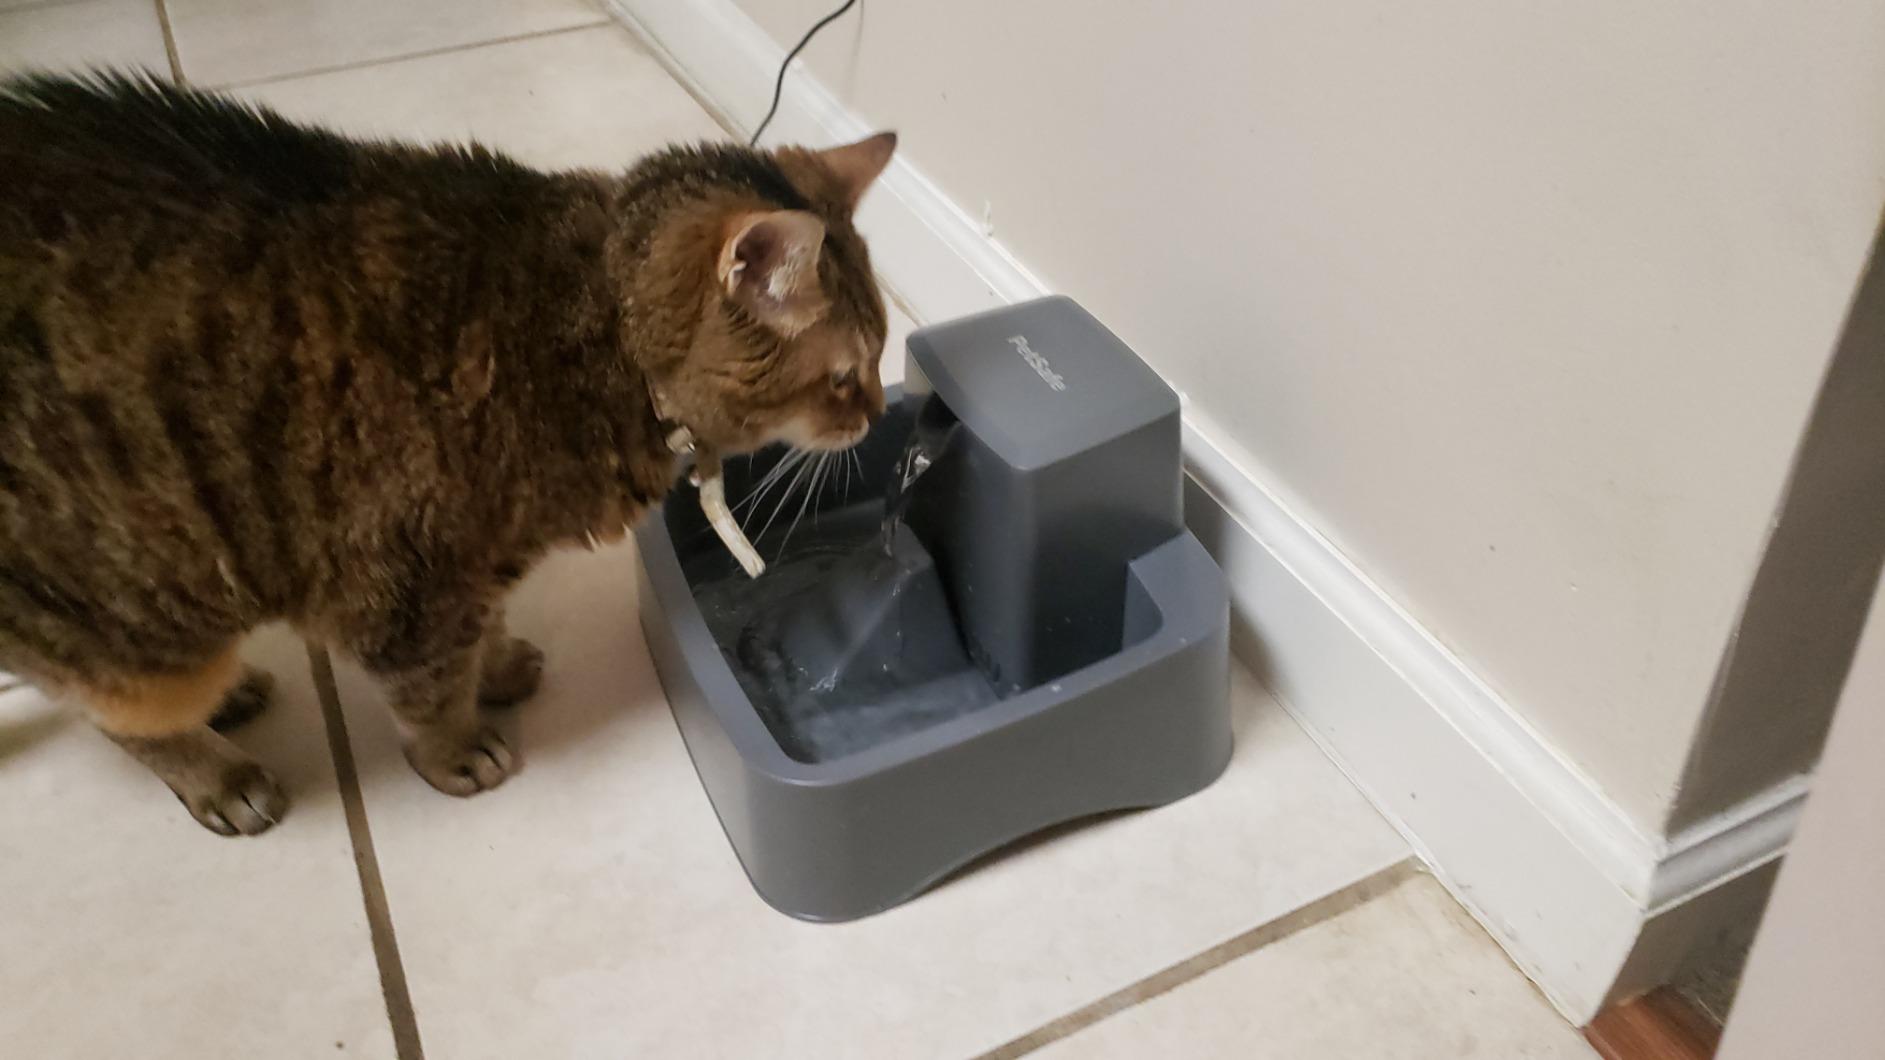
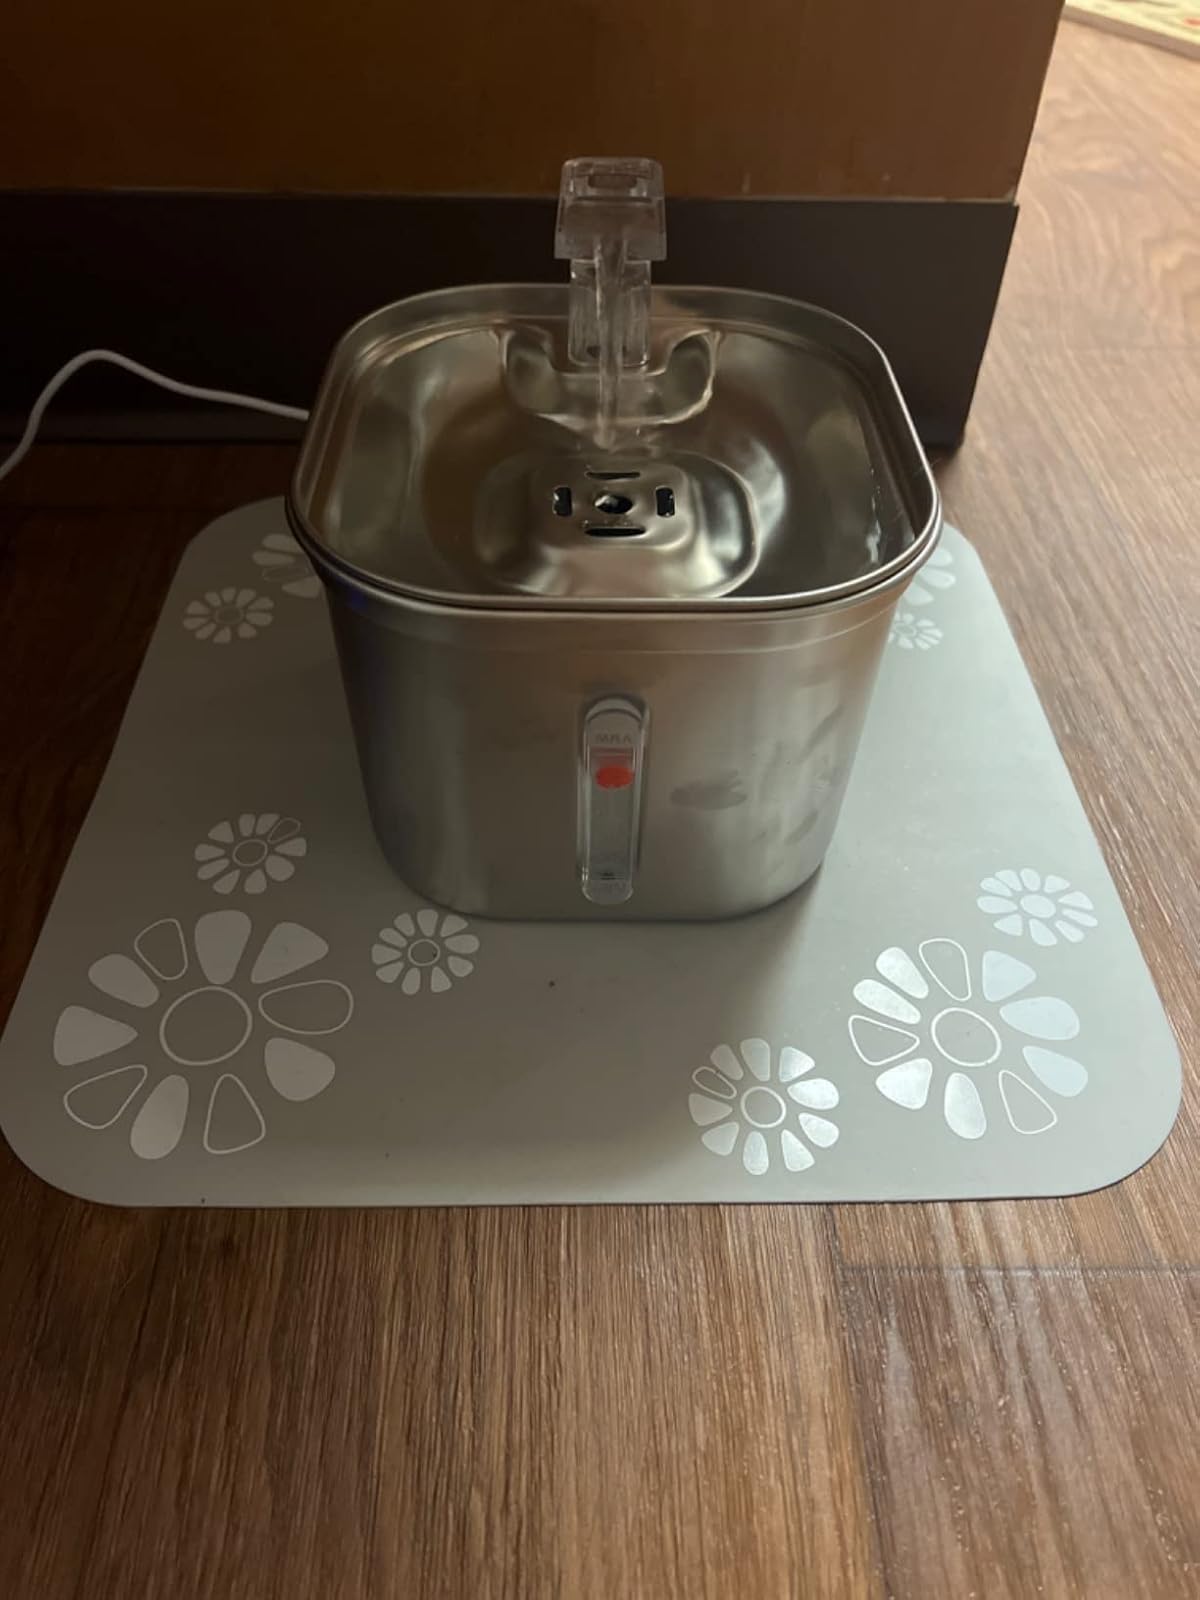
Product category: items_bowl
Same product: no